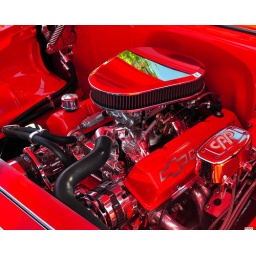
1955 Chevrolet Two Ten 2-door Sedan - black over orange - SBC